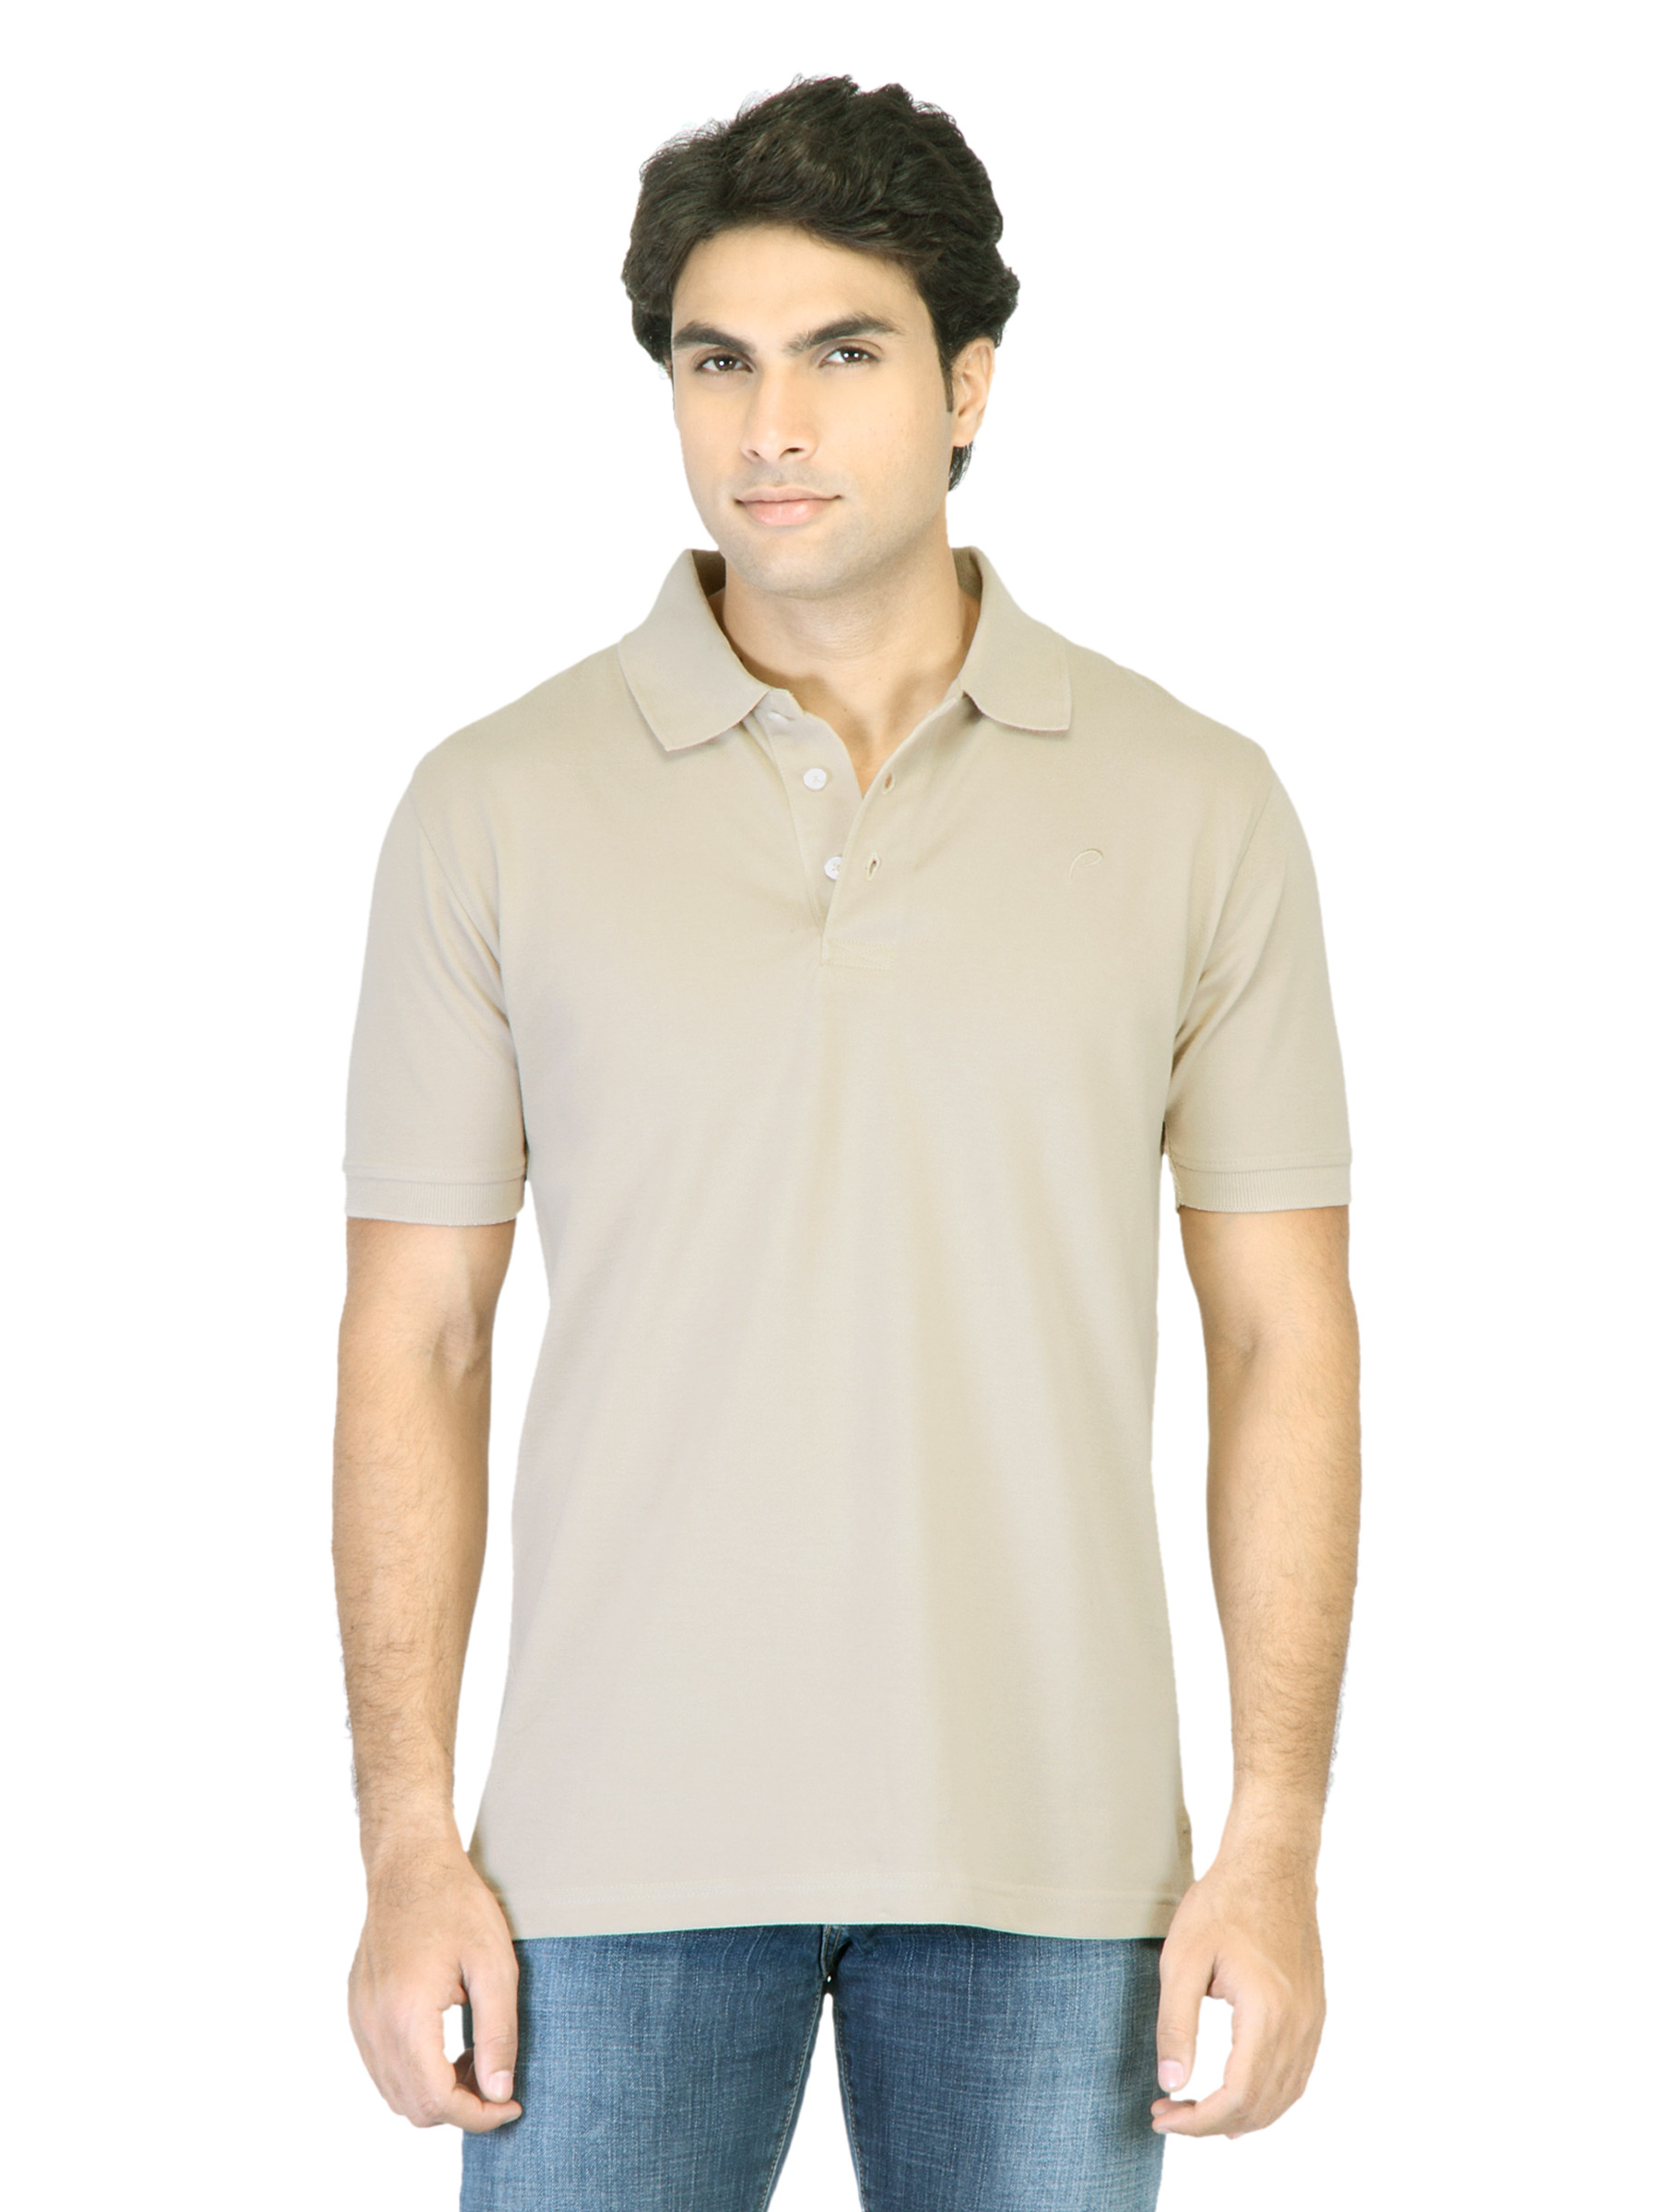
Proline Men Beige Polo Tshirt
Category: Apparel / Topwear / Tshirts
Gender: Men
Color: Beige
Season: Summer 2013
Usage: Casual